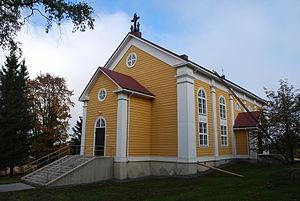
Cet article recense les églises évangéliques-luthériennes de Finlande.
Kuhmalahti est une ancienne municipalité du centre-sud de la Finlande. Elle se situe dans la région du Pirkanmaa et la province de Finlande occidentale. Au début 2011 Kuhmalahti s'est intégré à Kangasala.
L'église de Kuhmalahti est une église évangélique-luthérienne à Kuhmalahti dans la municipalité de Kangasala en Finlande.